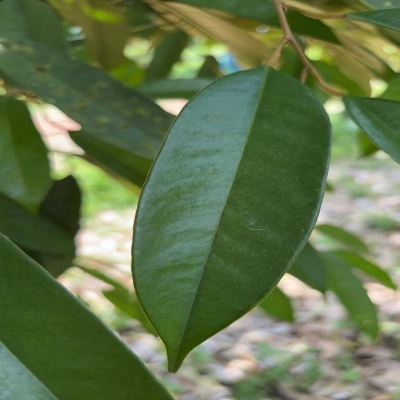
Label: Leaf_Healthy